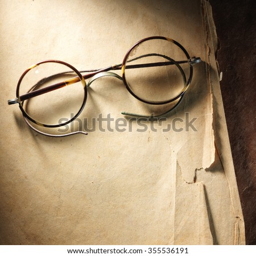
vintage glasses on the very old paper